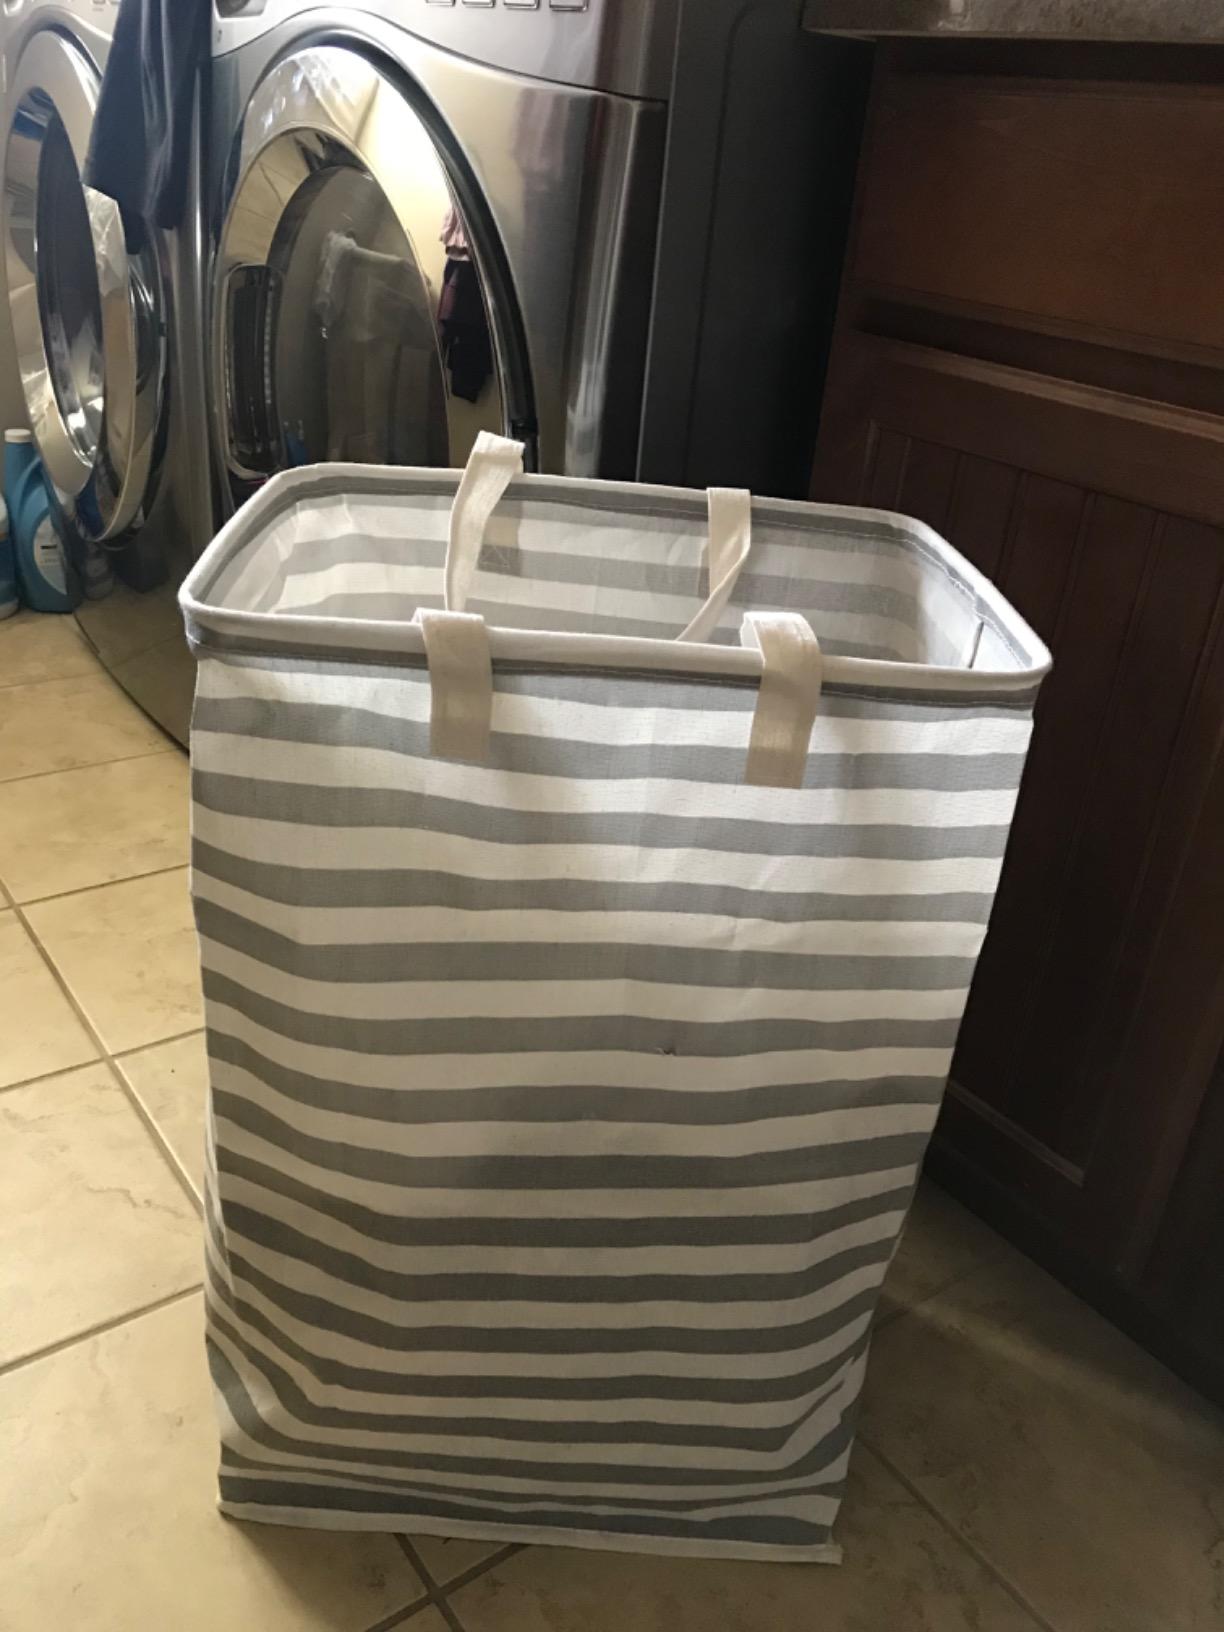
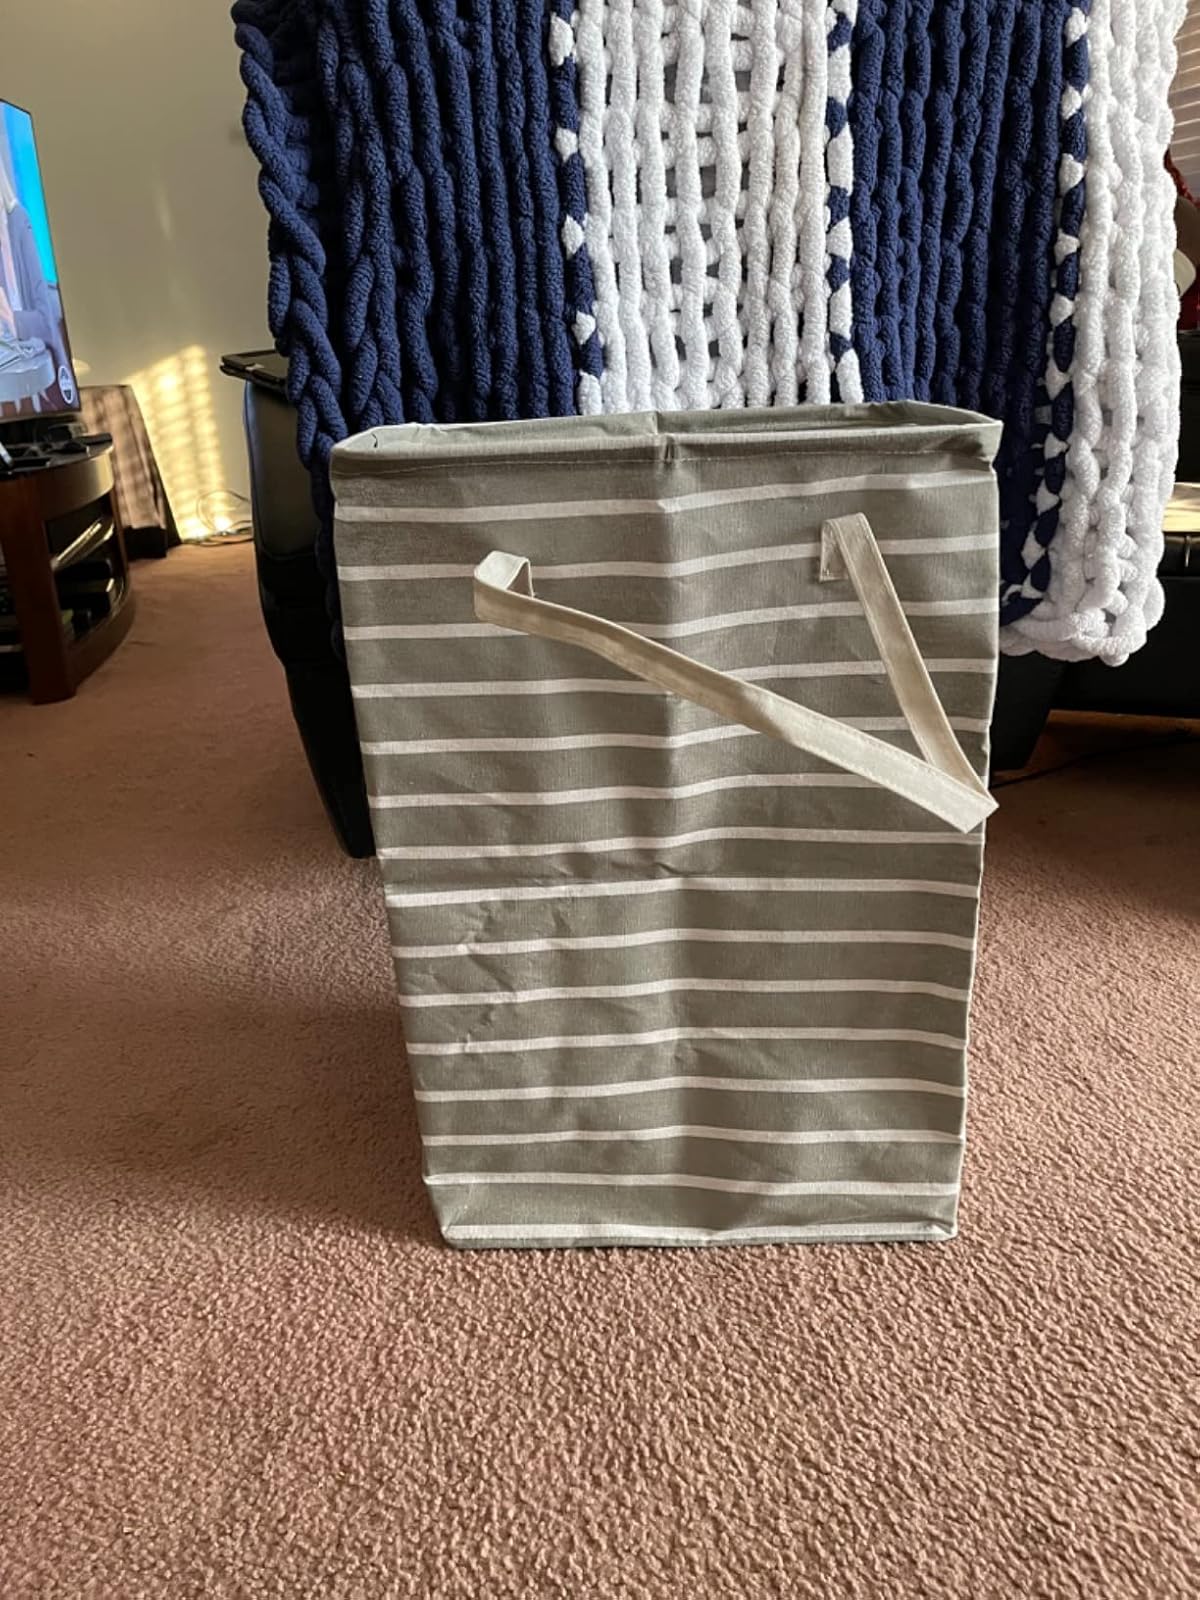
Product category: items_hamper
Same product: no